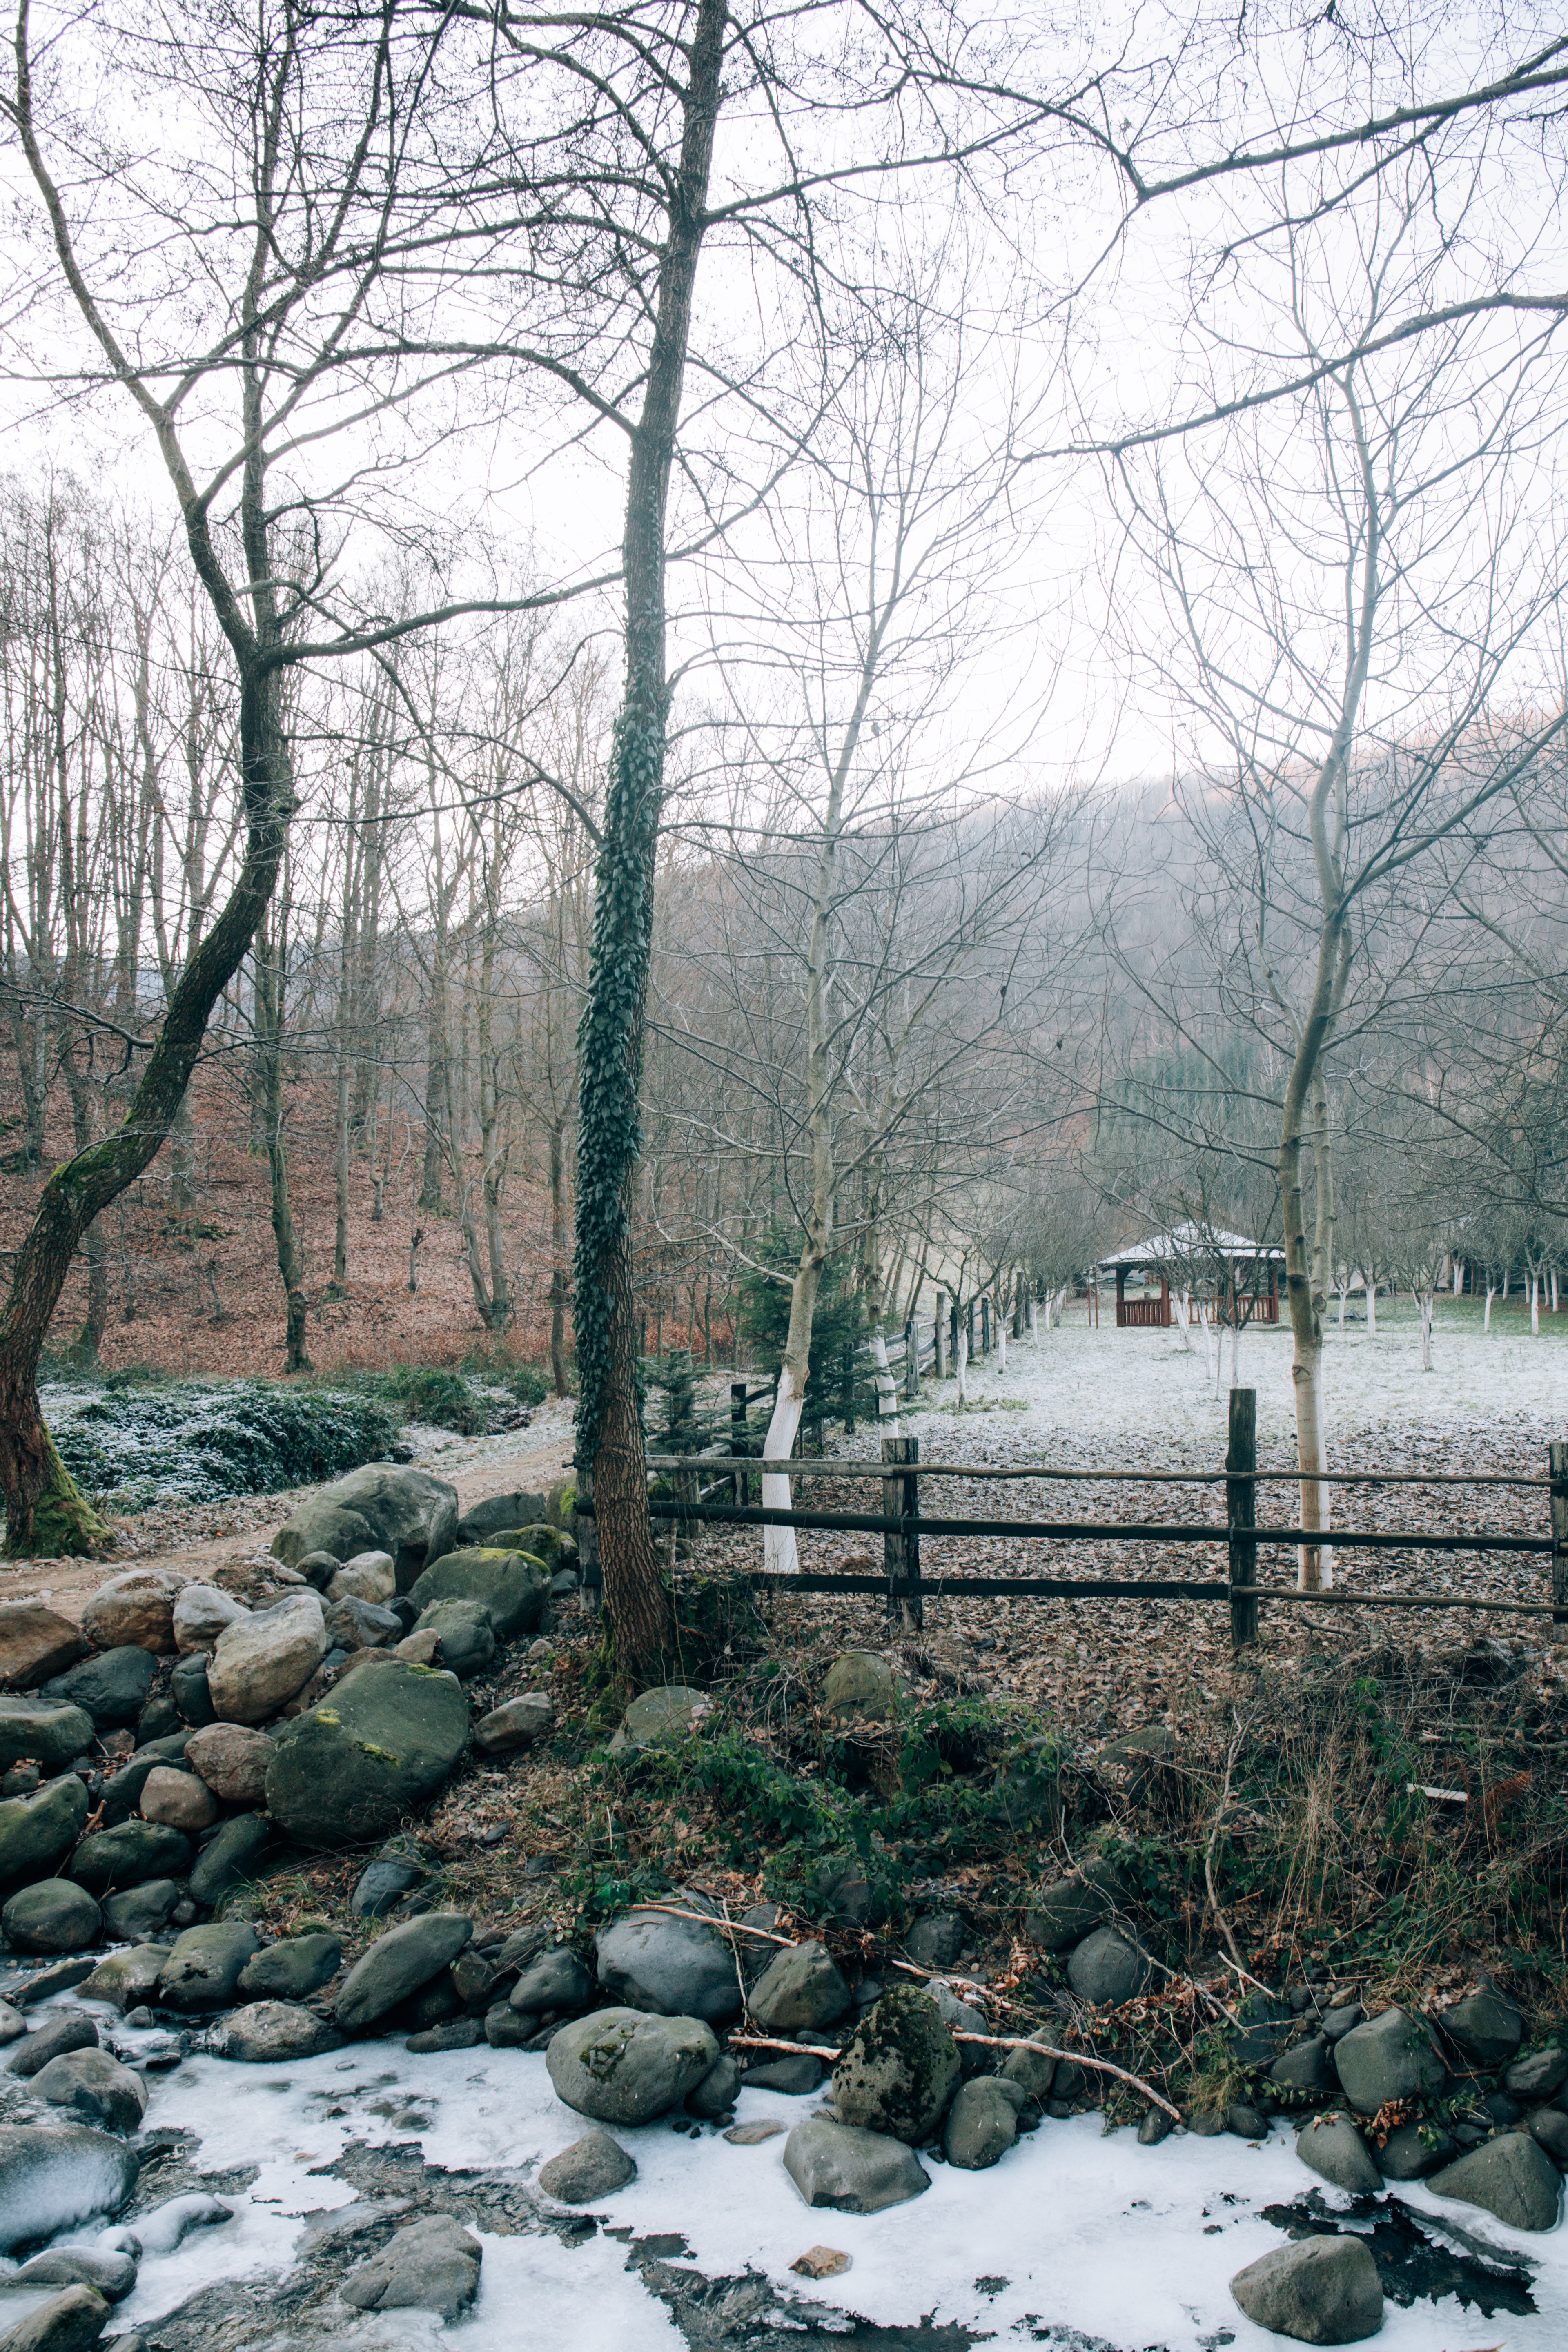
tree, branch, snow, winter, frost, river, pond, stream, ice, weather, season, woodland, atmospheric phenomenon, woody plant